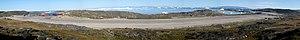
L'aéroport d'Ilulissat; est un petit aéroport international desservant la ville d'Ilulissat, au Groenland, et l'ensemble de la Baie de Disko, le Nord et l'Ouest du Groenland. C'est le 59ᵉ plus grand aéroport des pays Nordiques avec près de 83 000 passagers en 2012 et est le deuxième aéroport construit au Groenland pour le voyage civil partiellement financé par l'UE des Fonds Structurels et du Fonds de Cohésion. Il est le troisième aéroport le plus fréquenté au Groenland, et de loin, l'un des plus fréquentés pour les vols internationaux en Groenland.